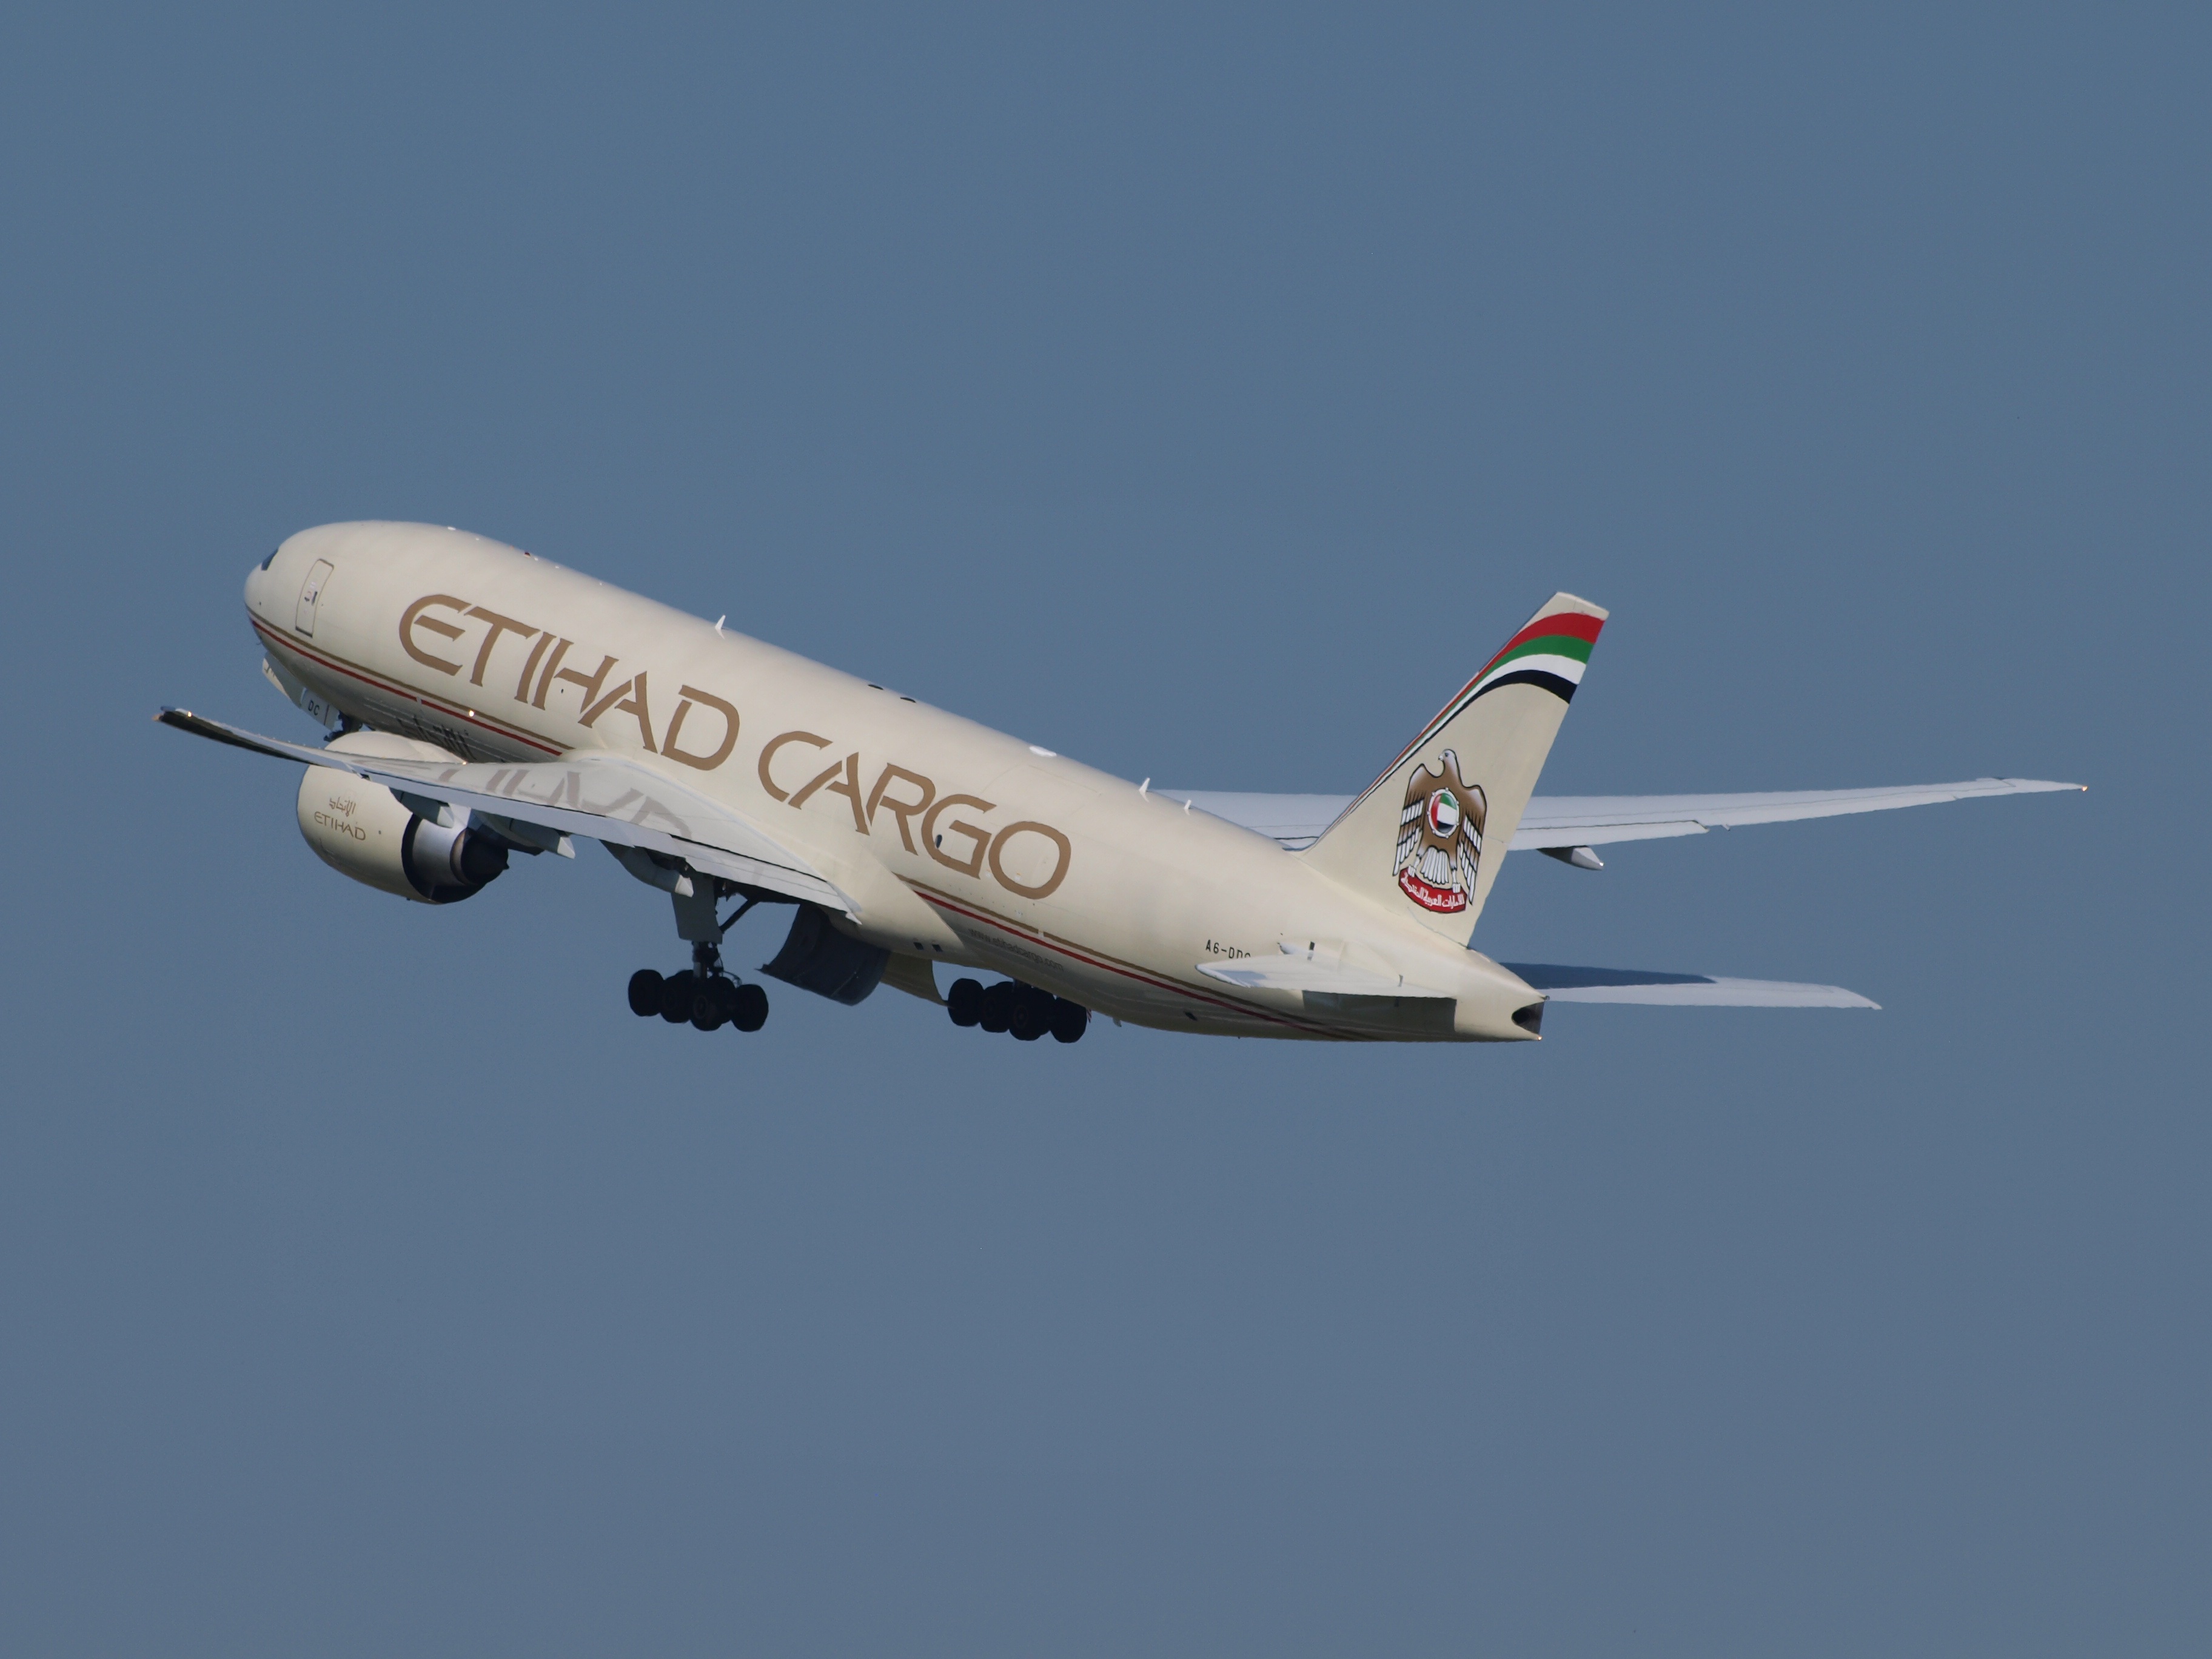
wing, airplane, plane, aircraft, jet, vehicle, airline, aviation, flight, airliner, cargo, airbus, boeing, takeoff, take off, jet aircraft, airbus a330, boeing 777, etihad airways, boeing 767, air travel, boeing 757, atmosphere of earth, wide body aircraft, narrow body aircraft